Dami Im

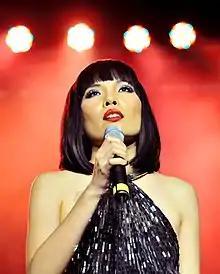
Im performing at The X Factor Live Tour in November 2013

After winning "The X Factor", Im's debut and winner's single "Alive" was released on the iTunes Store. She also received a recording contract with Sony Music Australia and a management deal. Four days after release, "Alive" debuted at number one on the ARIA Singles Chart. It was certified platinum by the Australian Recording Industry Association for selling over 70,000 copies. Im's self-titled second studio album was released on 15 November 2013 and featured studio recordings of songs she performed on "The X Factor". The album debuted at number one on the ARIA Albums Chart and was certified platinum for shipments of more than 70,000 units. Im became the first "X Factor Australia" contestant to follow up a number one single with a number one album on the ARIA Charts. On 23 November 2013, Im toured alongside Third Degree, Taylor Henderson, Jiordan Tolli and Jai Waetford for The X Factor Live Tour, which ended on 2 December 2013. In late December 2013, she signed on as an ambassador for the children's charity Compassion Australia.